Sumire Kikuchi

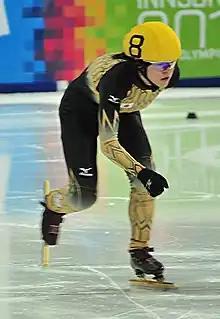
Kikuchi in Innsbruck in 2012

is a Japanese short track speed skater. She competed in the women's 500 metres at the 2018 Winter Olympics.